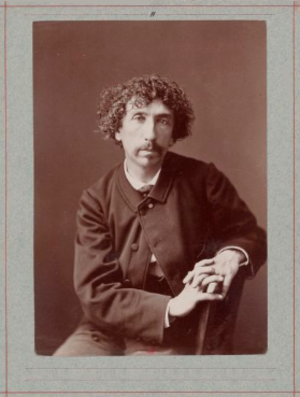
Charles Garnier photographié par Nadar en 1870
L’opéra Garnier, ou palais Garnier, est un théâtre national qui a la vocation d'être une académie de musique, de chorégraphie et de poésie lyrique ; il est un élément majeur du patrimoine du 9ᵉ arrondissement de Paris et de la capitale. Il est situé place de l'Opéra, à l'extrémité nord de l'avenue de l'Opéra et au carrefour de nombreuses voies. Il est accessible par le métro, par le RER et par le bus. L'édifice s'impose comme un monument particulièrement représentatif de l'architecture éclectique et du style historiciste de la seconde moitié du XIXᵉ siècle. Sur une conception de l’architecte Charles Garnier retenue à la suite d’un concours, sa construction, décidée par Napoléon III dans le cadre des transformations de Paris menées par le préfet Haussmann et interrompue par la guerre de 1870, fut reprise au début de la Troisième République, après la destruction par incendie de l’opéra Le Peletier en 1873. Le bâtiment est inauguré le 5 janvier 1875 par le président Mac Mahon sous la IIIᵉ République.